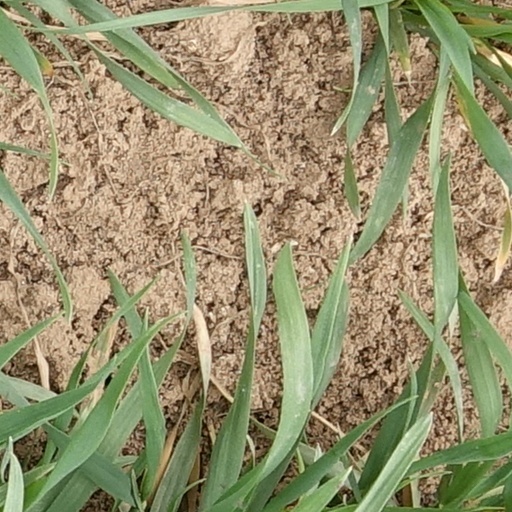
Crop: wheat